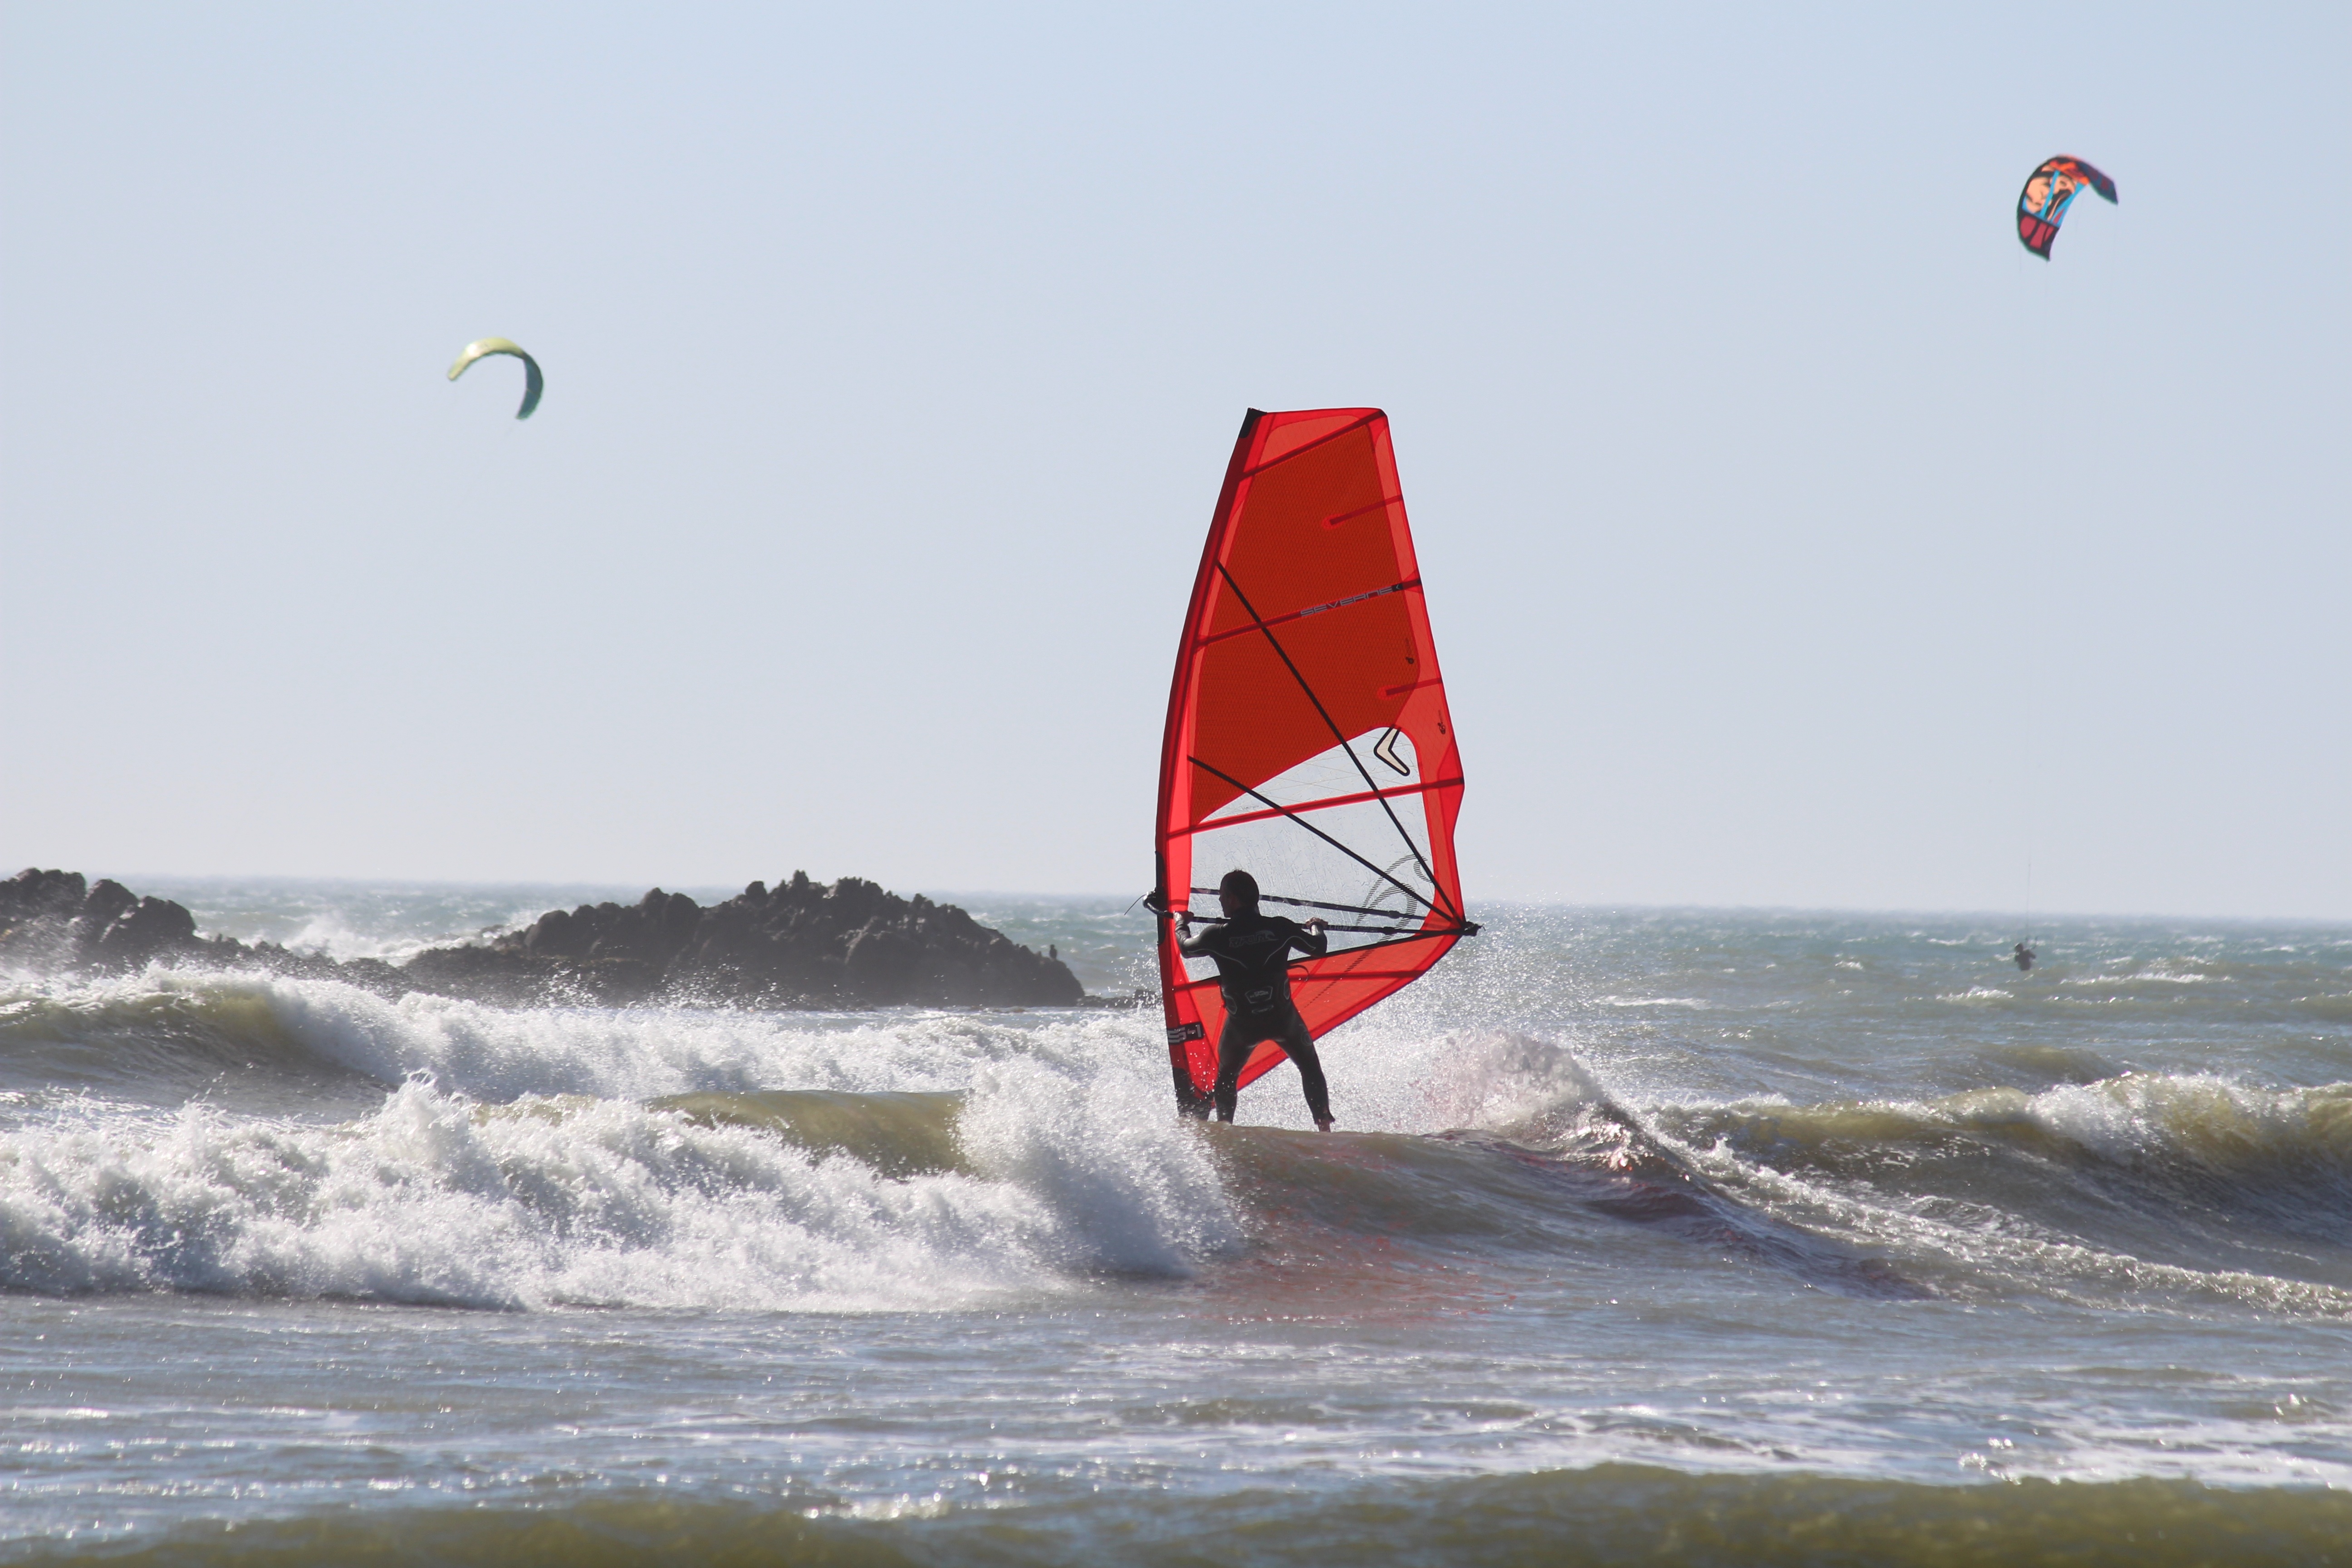
beach, sea, ocean, wave, wind, surfing, sailing, surfboard, extreme sport, toy, sports, windsurfing, sail, kitesurfing, water sports, water sport, windsports, wind wave, boardsport, surfing equipment and supplies, kite sports, surface water sports, individual sports